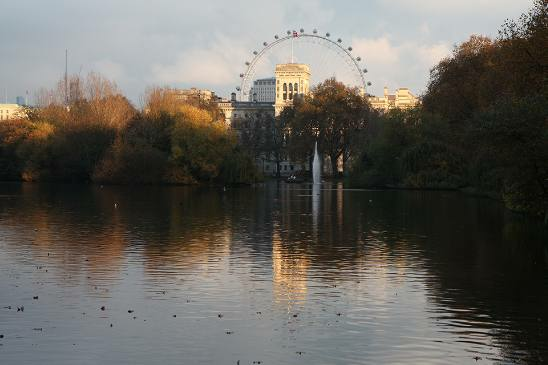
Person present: No